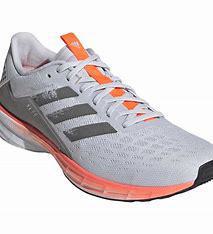
Brand: Adidas
Model: SL20